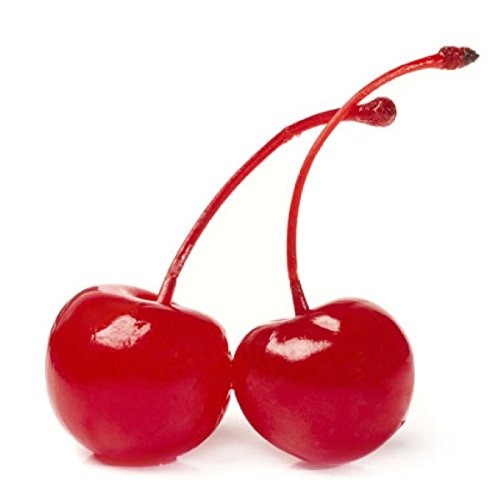
Item Name: Commodity Large Cherries w/ Stems, 0.5 Gallon, 6 per case
Value: 6.0
Unit: Count

Price: 141.71